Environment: real
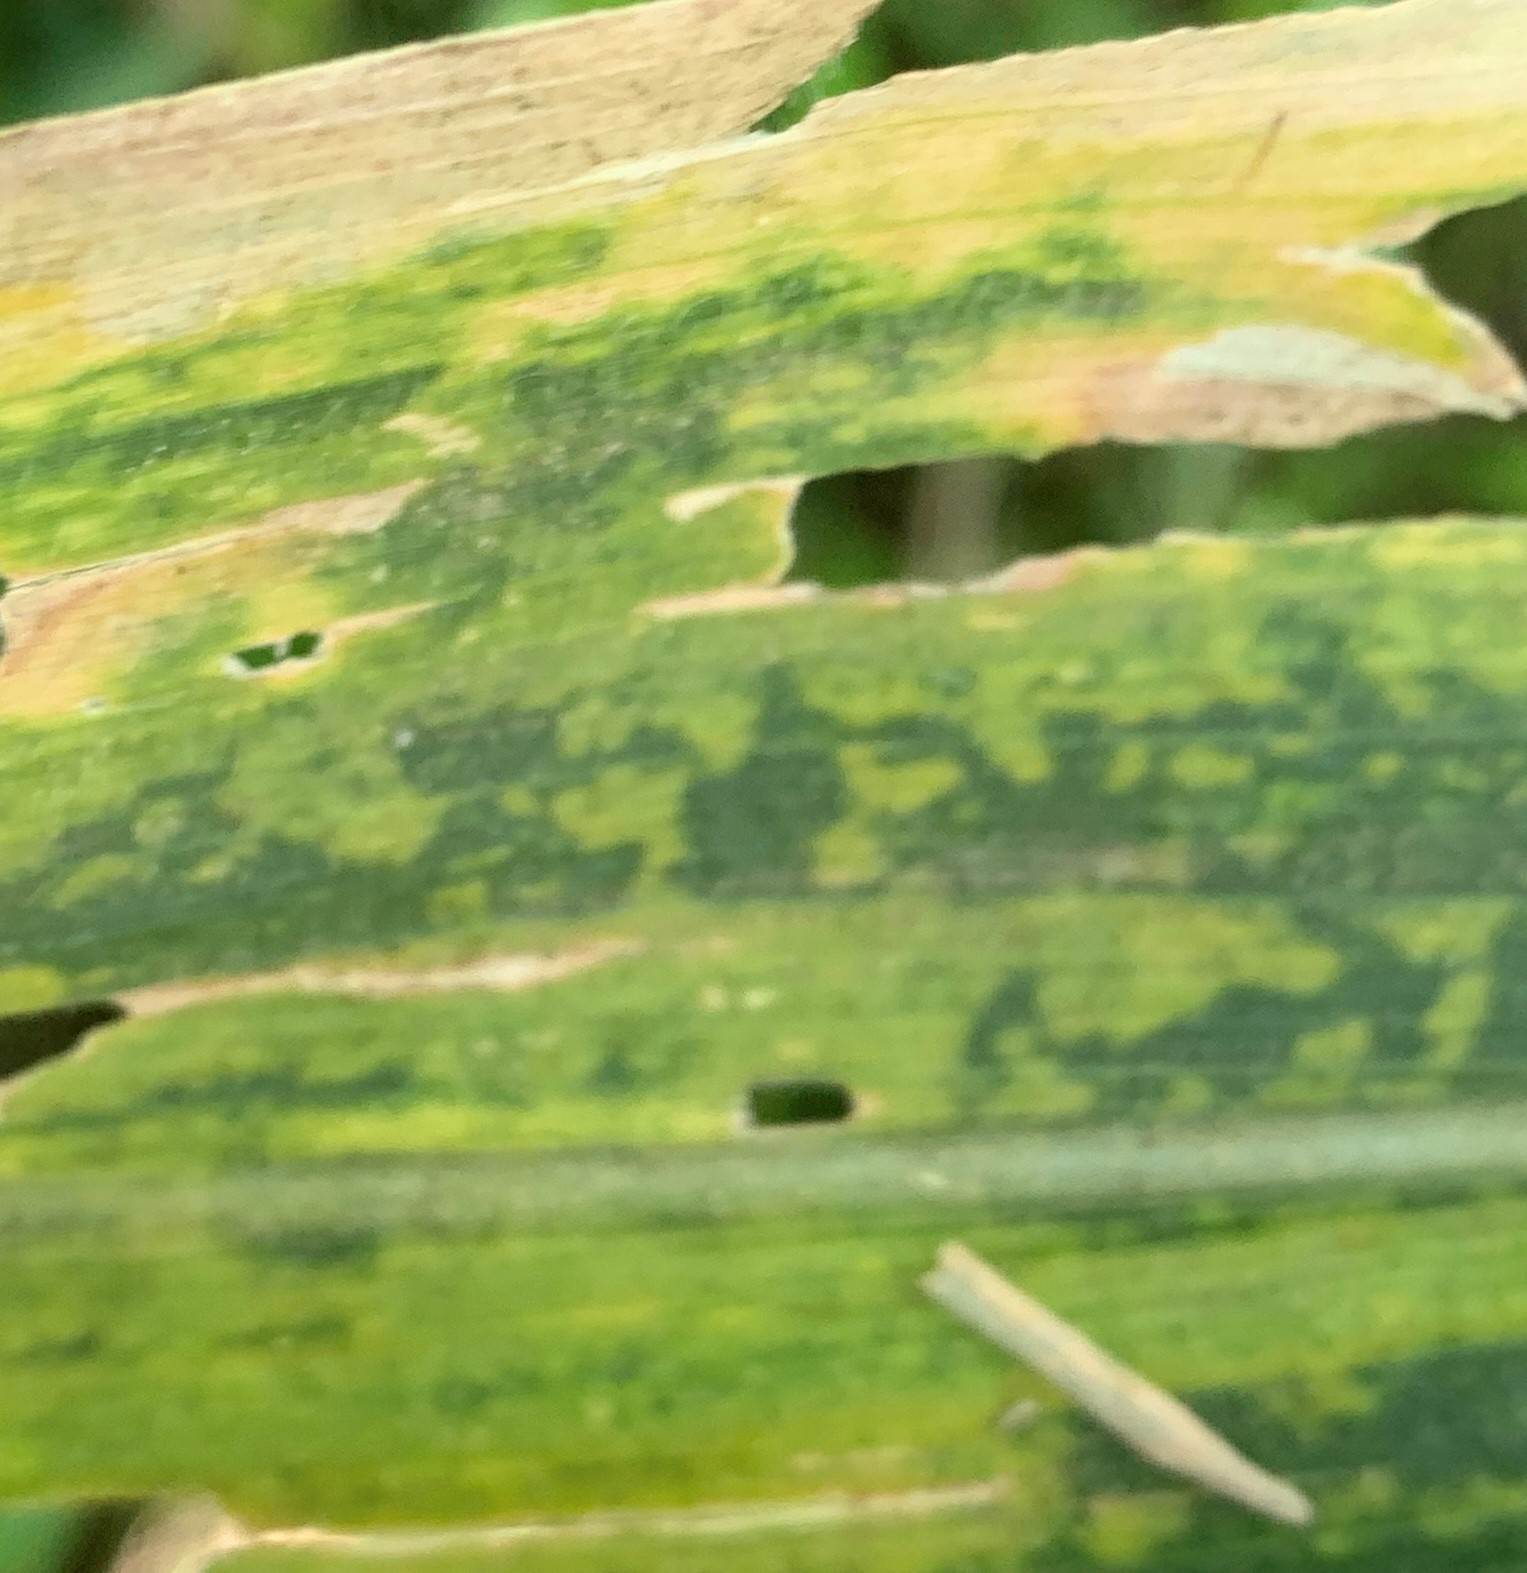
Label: lethal_necrosis